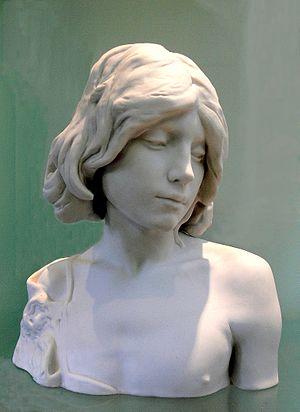
Alfred-Charles Lenoir (1850-1899). Saint-Jean Baptiste enfant (1883). Biscuit de Sèvres. Don de la manufacture de Sèvres en 1912 au musée ""La Piscine, Musée d'Art et d'Industrie (Roubaix)"" (N° inv. 661461552643)"
Charles Alfred Lenoir né le 12 mai 1850 à Paris où il est mort le 27 juillet 1920 est un sculpteur français.